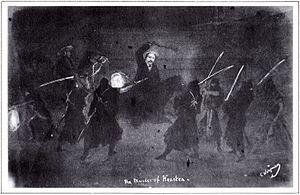
Hendrick Conrad Joannes Heusken est un interprète néerlando-américain pour le premier consulat américain au Japon, établi au Gyokusen-ji à Shimoda à la fin de l'époque d'Edo. Il est assassiné par des rōnin anti-étranger.